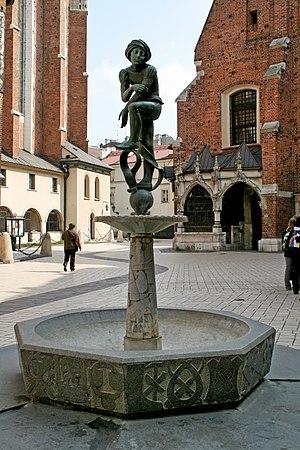
La basilique Sainte-Marie de Cracovie ou basilique Notre-Dame de Cracovie, est une imposante église de style gothique avec des éléments Renaissance qui se dresse sur un angle de la Place du Marché à Cracovie, l'ancienne capitale de Pologne. L'emblème de la ville orné de deux tours massives et asymétriques, la basilique est dédiée à l'Assomption de la Vierge.